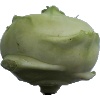
Label: kohlrabi